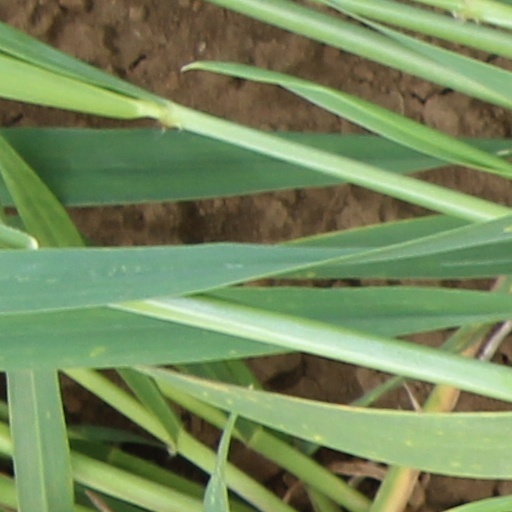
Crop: wheat